Postage stamps and postal history of Turkey

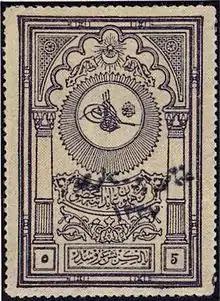
Anatolia old revenue, handstamped 1921

The Ottoman Empire signed the secret Ottoman-German Alliance on August 2, 1914, and entered hostilities on the side of the Central Powers in October 1914. The war and its disruptions are reflected in the Ottoman stamps issued during the war, which included stamps depicting soldiers and battle scenes, a number of provisional stamp issues in which available stocks of older issues were overprinted due to paper shortages, and stamps issued to collect a tax for war orphans. Remainders of stamps as old as 1865 were overprinted, some of which already had overprints, and sometimes multiple new overprints were added, resulting in a complex variety of configurations of interest to philatelists. The Allied Forces were victorious and occupied Constantinople, after which the Ottoman government collapsed. The Treaty of Sèvres, August 10, 1920, confirmed the dismemberment of the Ottoman Empire.